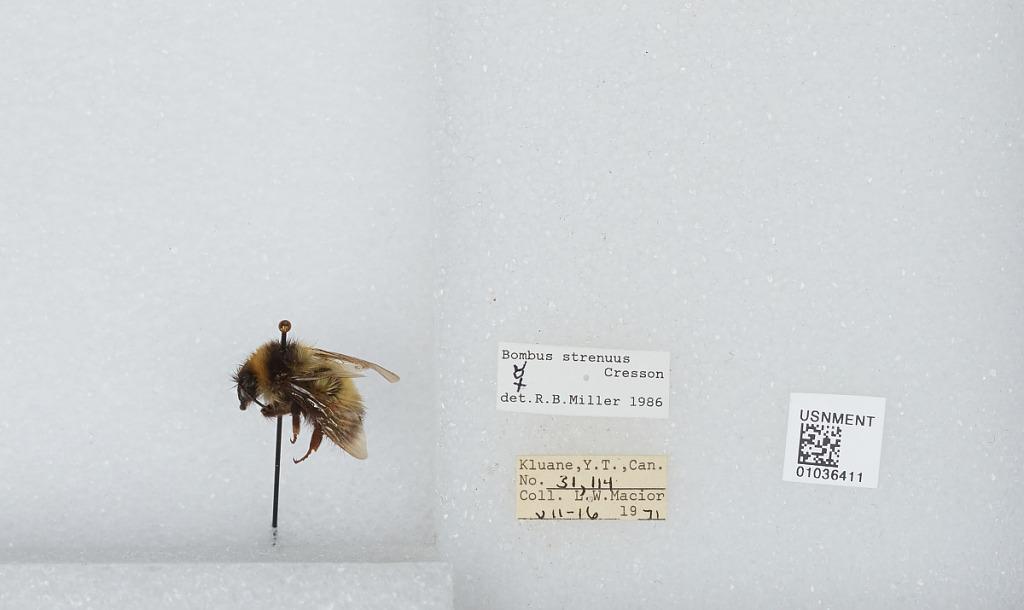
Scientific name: Bombus (Alpinobombus) neoboreus Sladen
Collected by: L. Macior
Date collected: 1971-7-16
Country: Canada
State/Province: Yukon Territory
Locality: Kluane
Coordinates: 60.75, -139.5
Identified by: Miller, R. B.